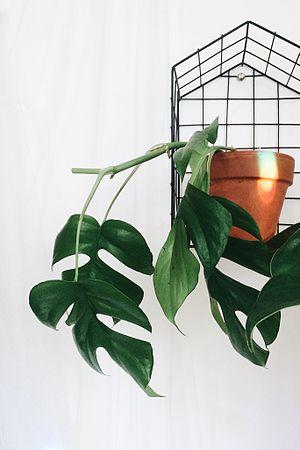
Rhaphidophora tetrasperma est une espèce de plantes de la famille des Araceae, originaire d'Asie du Sud-Est. Elle est cultivée comme plante d'appartement pour l'attrait de son feuillage fortement échancré, et ressemble fortement, en plus petit, à un Faux philodendron.